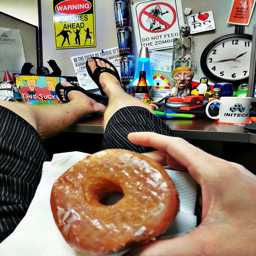
A person has black flip flops and holds a doughnut.
A person holding a donut in their hand near a table.
A man props his feet up on a cubicle with toys and zombie signs while holding a donut.
THERE IS A PERSON HOLDING A DOUGHNUT

Personal point of view of a donut while lounging at a desk.